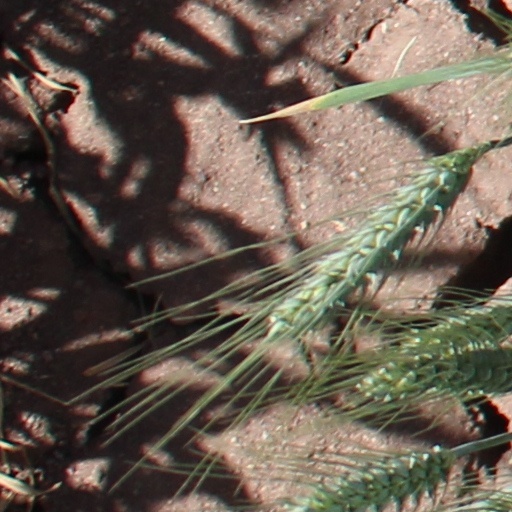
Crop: wheat